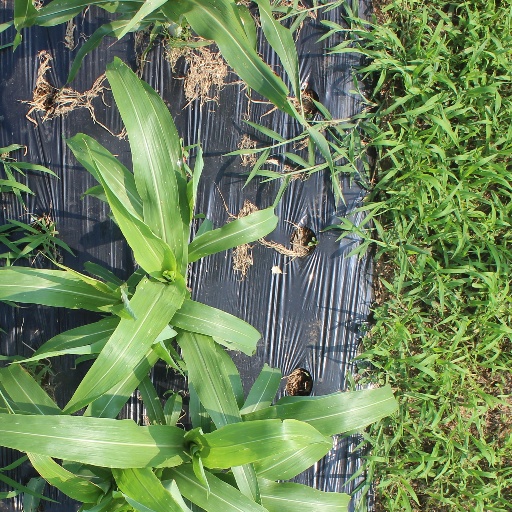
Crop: sorghum